Sputnik V COVID-19 vaccine

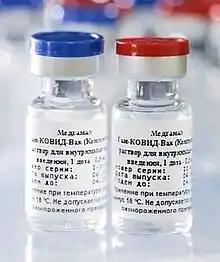
Russian Ministry of Health image of Gam-COVID-Vac vials

Sputnik V (the brand name from the Russian Direct Investment Fund or RDIF) or Gam-COVID-Vac (the name under which it is legally registered and produced) is an adenovirus viral vector vaccine for COVID-19 developed by the Gamaleya Research Institute of Epidemiology and Microbiology in Russia. It is the world's first registered combination vector vaccine for the prevention of COVID-19, having been registered on 11 August 2020 by the Russian Ministry of Health.